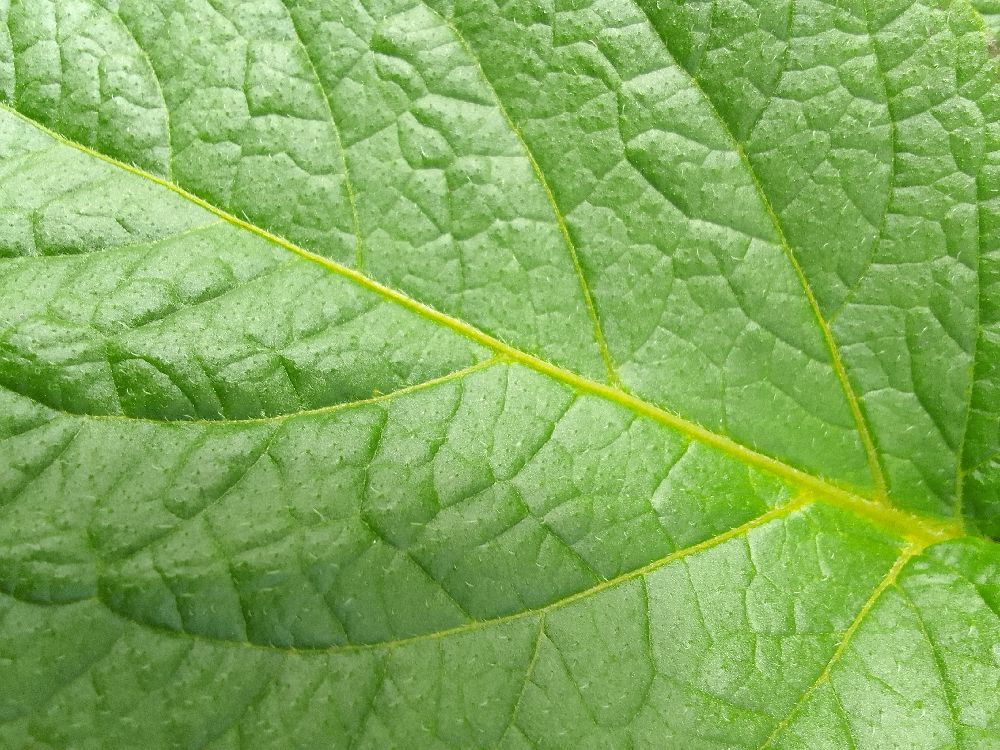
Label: Healthy